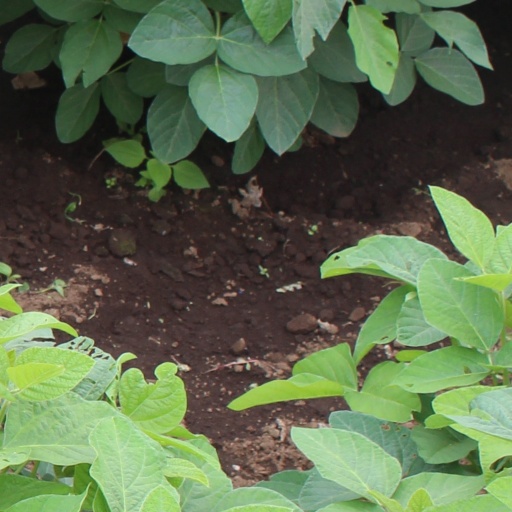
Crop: soybean